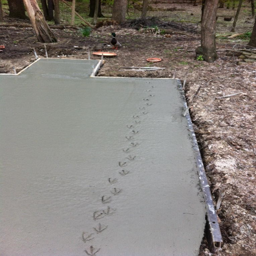
funny animals of the week , cute animals , animal photos , duck walking on wet concrete